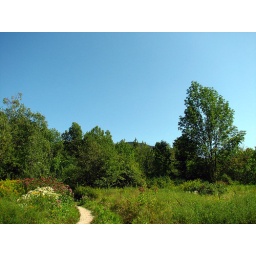
You can see that mountain thing barely above the trees in the middle. I think that's wear we went.